Mark Lythgoe

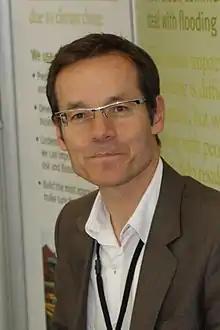
Director, Cheltenham Science Festival

Mark Lythgoe is Professor of Biomedical Imaging and Founder and Director of the UCL Centre for Advanced Biomedical Imaging, based at University College London (UCL). He has published over 300 papers including publications in Nature, Nature Photonics, Nature Medicine and The Lancet. His ongoing research is centred around a new device that combines both diagnosis and therapy into a single theranostic MRI system. Lythgoe's multidisciplinary approach bridges the domains of healthcare engineering and clinical medicine, yielding multiple imaging breakthroughs and securing £45 million for his collaborative research program. As Director of the UCL Department of Imaging, Lythgoe has played a role in the translation of several new imaging developments into clinical practice